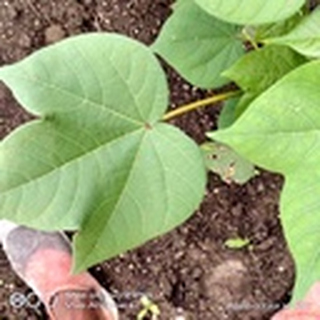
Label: healthy_cotton